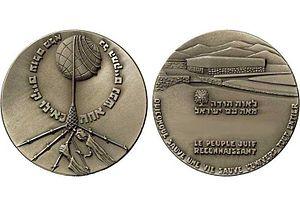
Médaille de Juste parmi les nations
Les « Justes » dans le Calvados sont les personnes qui dans ce département français ont protégé les Juifs pendant la Seconde Guerre mondiale, et ont reçu le titre de « Juste parmi les nations » décerné par l'Institut Yad Vashem.
Waitstill Sharp, né en mai 1902 à Boston aux États-Unis, mort le 1ᵉʳ janvier 1984 à Greenfield dans le Massachusetts, est un juriste américain et ministre du culte unitarien.
Les « Justes » de Haute-Loire sont les personnes qui dans ce département français ont protégé les Juifs pendant la Seconde Guerre mondiale, et ont reçu le titre de « Juste parmi les nations » décerné par l'Institut Yad Vashem.
Juliette Usach est médecin en Espagne puis éducatrice en France, où elle dirige la maison d'accueil « la Guespy » au Chambon-sur-Lignon pendant la Seconde Guerre mondiale. Elle est reconnue « Juste parmi les nations », pour avoir accueilli et protégé de nombreux enfants juifs, dont Alexandre Grothendieck, Rudy Appel, Lily Braun, Joseph Atlas.
Roddie Edmonds est un sous-officier américain, né à Knoxville, dans le Tennessee, le 20 août 1919, mort à Knoxville le 8 août 1985.
Les « Justes » dans le département de la Manche sont les personnes qui dans ce département français ont protégé les Juifs pendant la Seconde Guerre mondiale, et ont reçu le titre de « Juste parmi les nations » décerné par l'Institut Yad Vashem.
Les « Justes » dans le département de l'Eure sont les personnes qui dans ce département français ont protégé les Juifs pendant la Seconde Guerre mondiale, et ont reçu le titre de « Juste parmi les nations » décerné par l'Institut Yad Vashem.